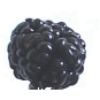
Label: Mulberry 1